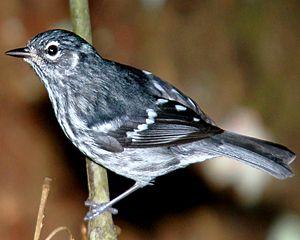
La Paruline d'Angela, aussi appelée Paruline bicolore est une espèce peu commune de passereaux, endémique de Porto Rico. La Paruline d'Angela est l'une des 38 espèces appartenant au genre Setophaga, de la famille des Parulidae.